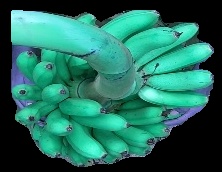
Variety: rasbale
Grade: grade1